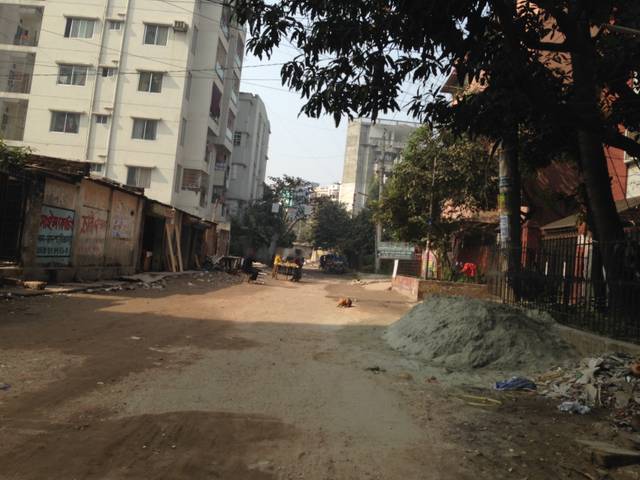
Region: Bangladesh
Coordinates: 23.809, 90.376